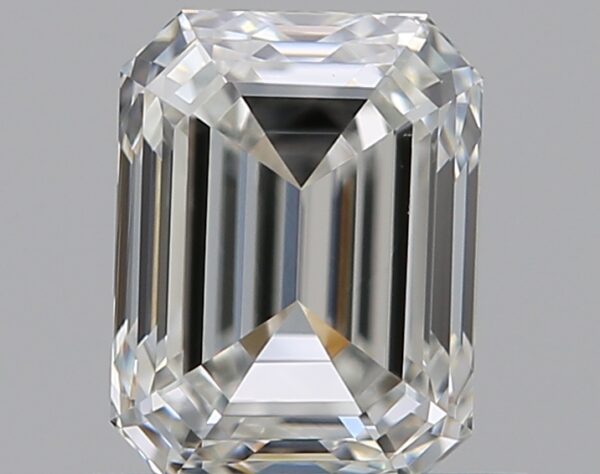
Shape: emerald
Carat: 0.59
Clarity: VS1
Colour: G
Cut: VG
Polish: EX
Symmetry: VG
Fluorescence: N
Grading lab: GIA
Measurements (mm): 5.3 x 4 x 2.79